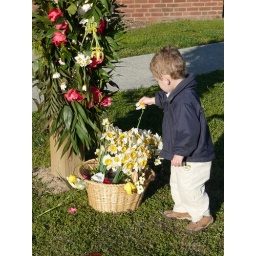
Joshua putting a flower in the cross in front of our church